Tourism in England

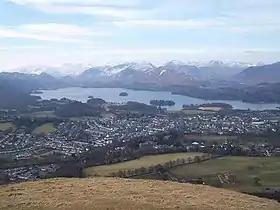
Lake District National Park is one of England's many UNESCO World Heritage Sites and national parks.

England possesses a wide range of natural environments, and continues to benefit from a significant ecotourism industry. Attractions include: